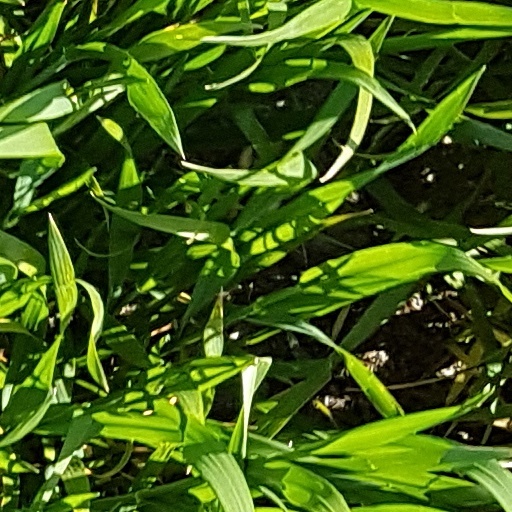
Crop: wheat